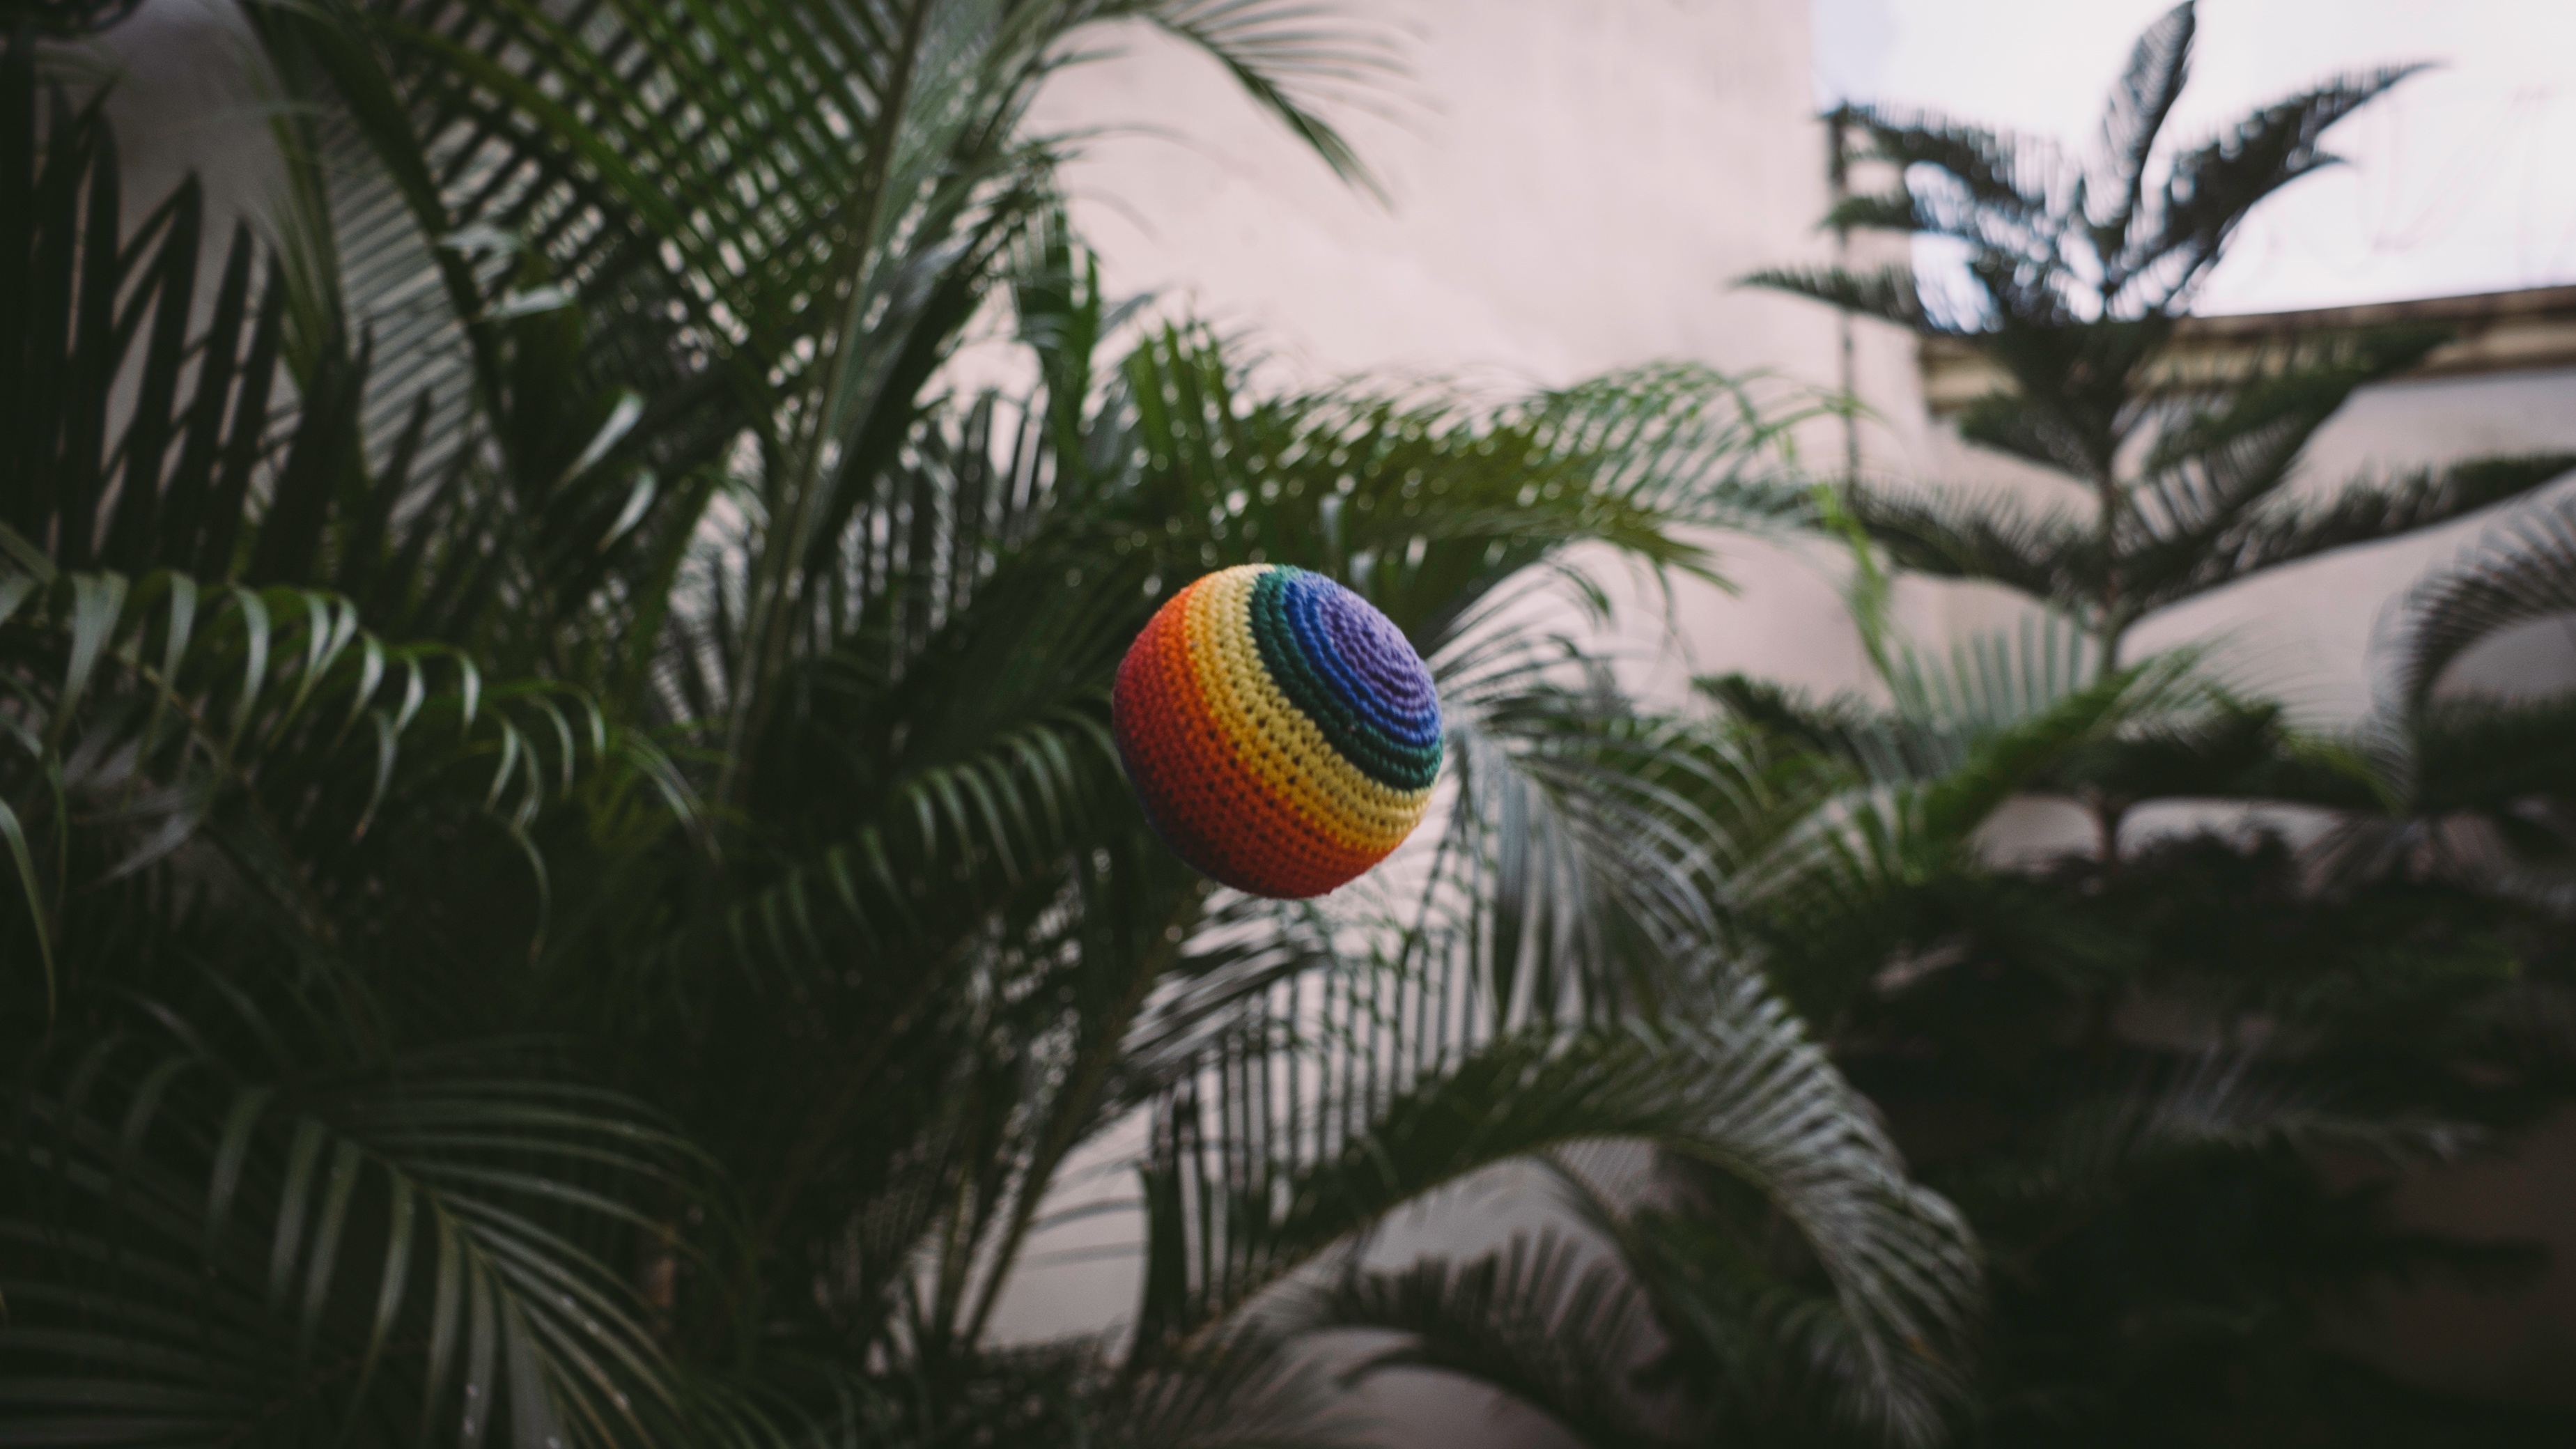
tree, bird, flower, jungle, parrot, tropics, arecales